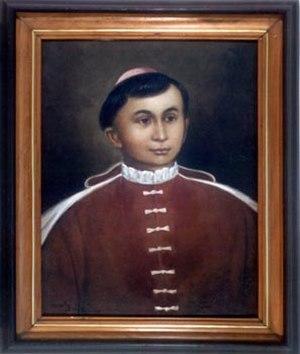
Cette page présente la liste des évêques puis archevêques de Manille, aux Philippines.